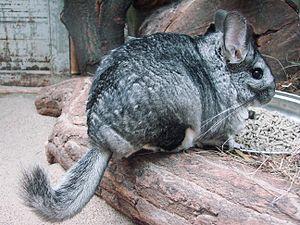
La province de Jujuy est une province argentine, située dans le nord-ouest du pays, limitée à l'est et au sud par la province de Salta, à l'ouest par le Chili et au nord par la Bolivie. Sa capitale est San Salvador de Jujuy.
La province de San Juan est une province de l'Argentine située à l'ouest du pays. Elle est limitée au nord par la province de La Rioja, au sud-est par la province de San Luis, au sud par la province de Mendoza et à l'ouest par la cordillère des Andes, qui la sépare du Chili.
La province de Salta est une province de l'Argentine, située à l'extrême nord-ouest du pays. Elle est limitée au nord par la province de Jujuy et par la Bolivie, à l'est par le Paraguay, Formosa et la province du Chaco, au sud par les provinces de Santiago del Estero, de Tucumán et de Catamarca, enfin à l'ouest par le Chili.